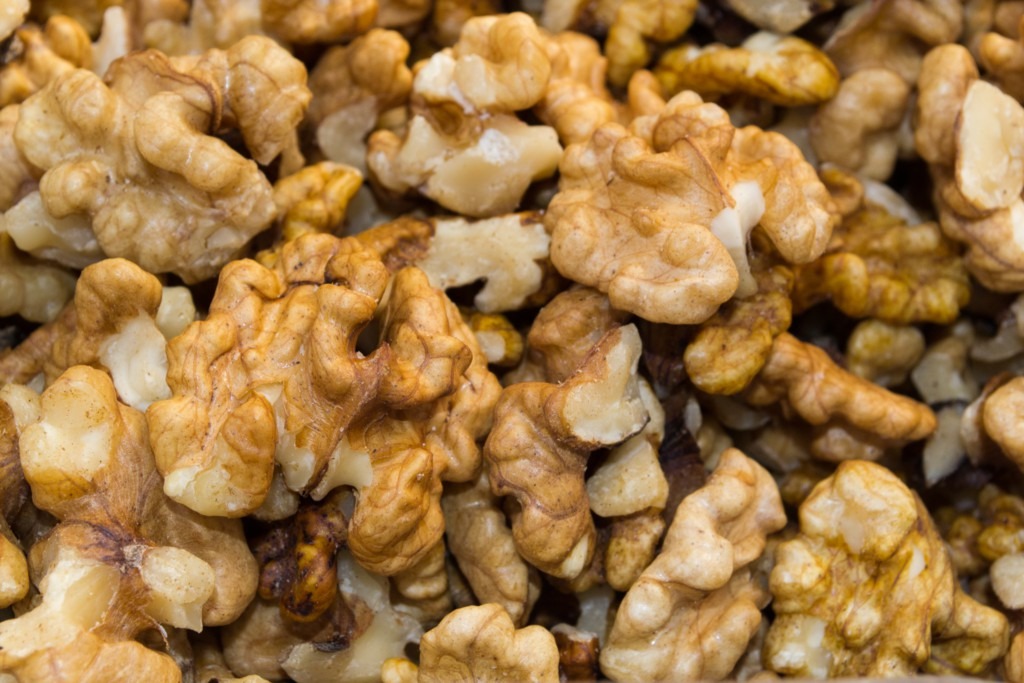
fruit, dish, meal, food, produce, brown, nut, snack, cuisine, walnut, nuts, walnuts, flowering plant, snack food, nuts seeds, tree nuts